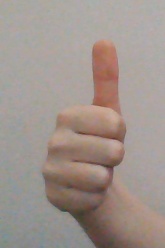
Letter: aleff